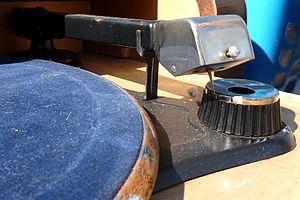
Le disque 78 tours est un disque phonographique d'un diamètre de 25 cm ou de 30 cm, généralement couvert de gomme laque noire, qui tourne à environ 78 tours par minute. Il fut le principal support de diffusion de la musique enregistrée pendant la première moitié du XXᵉ siècle.